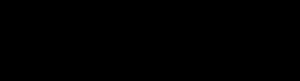
L'aminoacétonitrile est un composé organique de formule chimique H₂N–CH₂–C≡N. Aux conditions normales de température et de pression, il se présente sous la forme d'un liquide incolore. Il est distribué commercialement sous forme de sels de chlorure Cl⁻ et de sulfate SO₄²⁻.